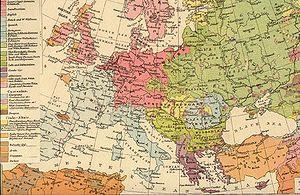
Le pangermanisme est un mouvement politique irrédentiste du XIXᵉ siècle visant l'unité de tous les germanophones d'Europe, ou identifiés comme tels par les penseurs de cette théorie : lui correspond la volonté de mettre en place la Grande Allemagne, c'est l'expression traduite de Grossdeutschland en allemand, provenant du latin Magna Germania, qui désigne la Germanie antique.
La définition des limites de l’Europe est sujette à controverse, la géographie physique ne la donnant pas immédiatement. En effet, le continent européen n’existe pas en tant qu’unité physique : il est un finistère de l'Asie et constitue avec elle un supercontinent dénommé Eurasie. Les limites de l’Europe sont donc une convention.
Le traité de Versailles est un traité de paix signé le 28 juin 1919 entre l'Allemagne et les Alliés à l'issue de la Première Guerre mondiale.
Les Occitans forment une ethnie d’Europe occidentale originaire de l’isthme entre Atlantique et Méditerranée connu sous le nom d’Occitanie. La notion d’Occitanie recouvre une réalité anthropologique et linguistique. Le fait que les Occitans constituent aussi un peuple ou une nation dans le territoire où est parlé l'occitan est parfois controversé par absence d'union politique. Toutefois, on peut noter que l'espace de l'ancien occitan correspond au diocèse de Vienne ou encore au Royaume d'Aquitaine, ainsi qu'à la fin du XIXᵉ siècle il y a eu une renaissance des mouvements identitaires et nationalistes provençaux. Parfois, on y englobe les Catalans car en 1933 ils se revendiquaient encore "pays d'oc", jusqu'au séparatisme linguistique qui a eu lieu en 1934.